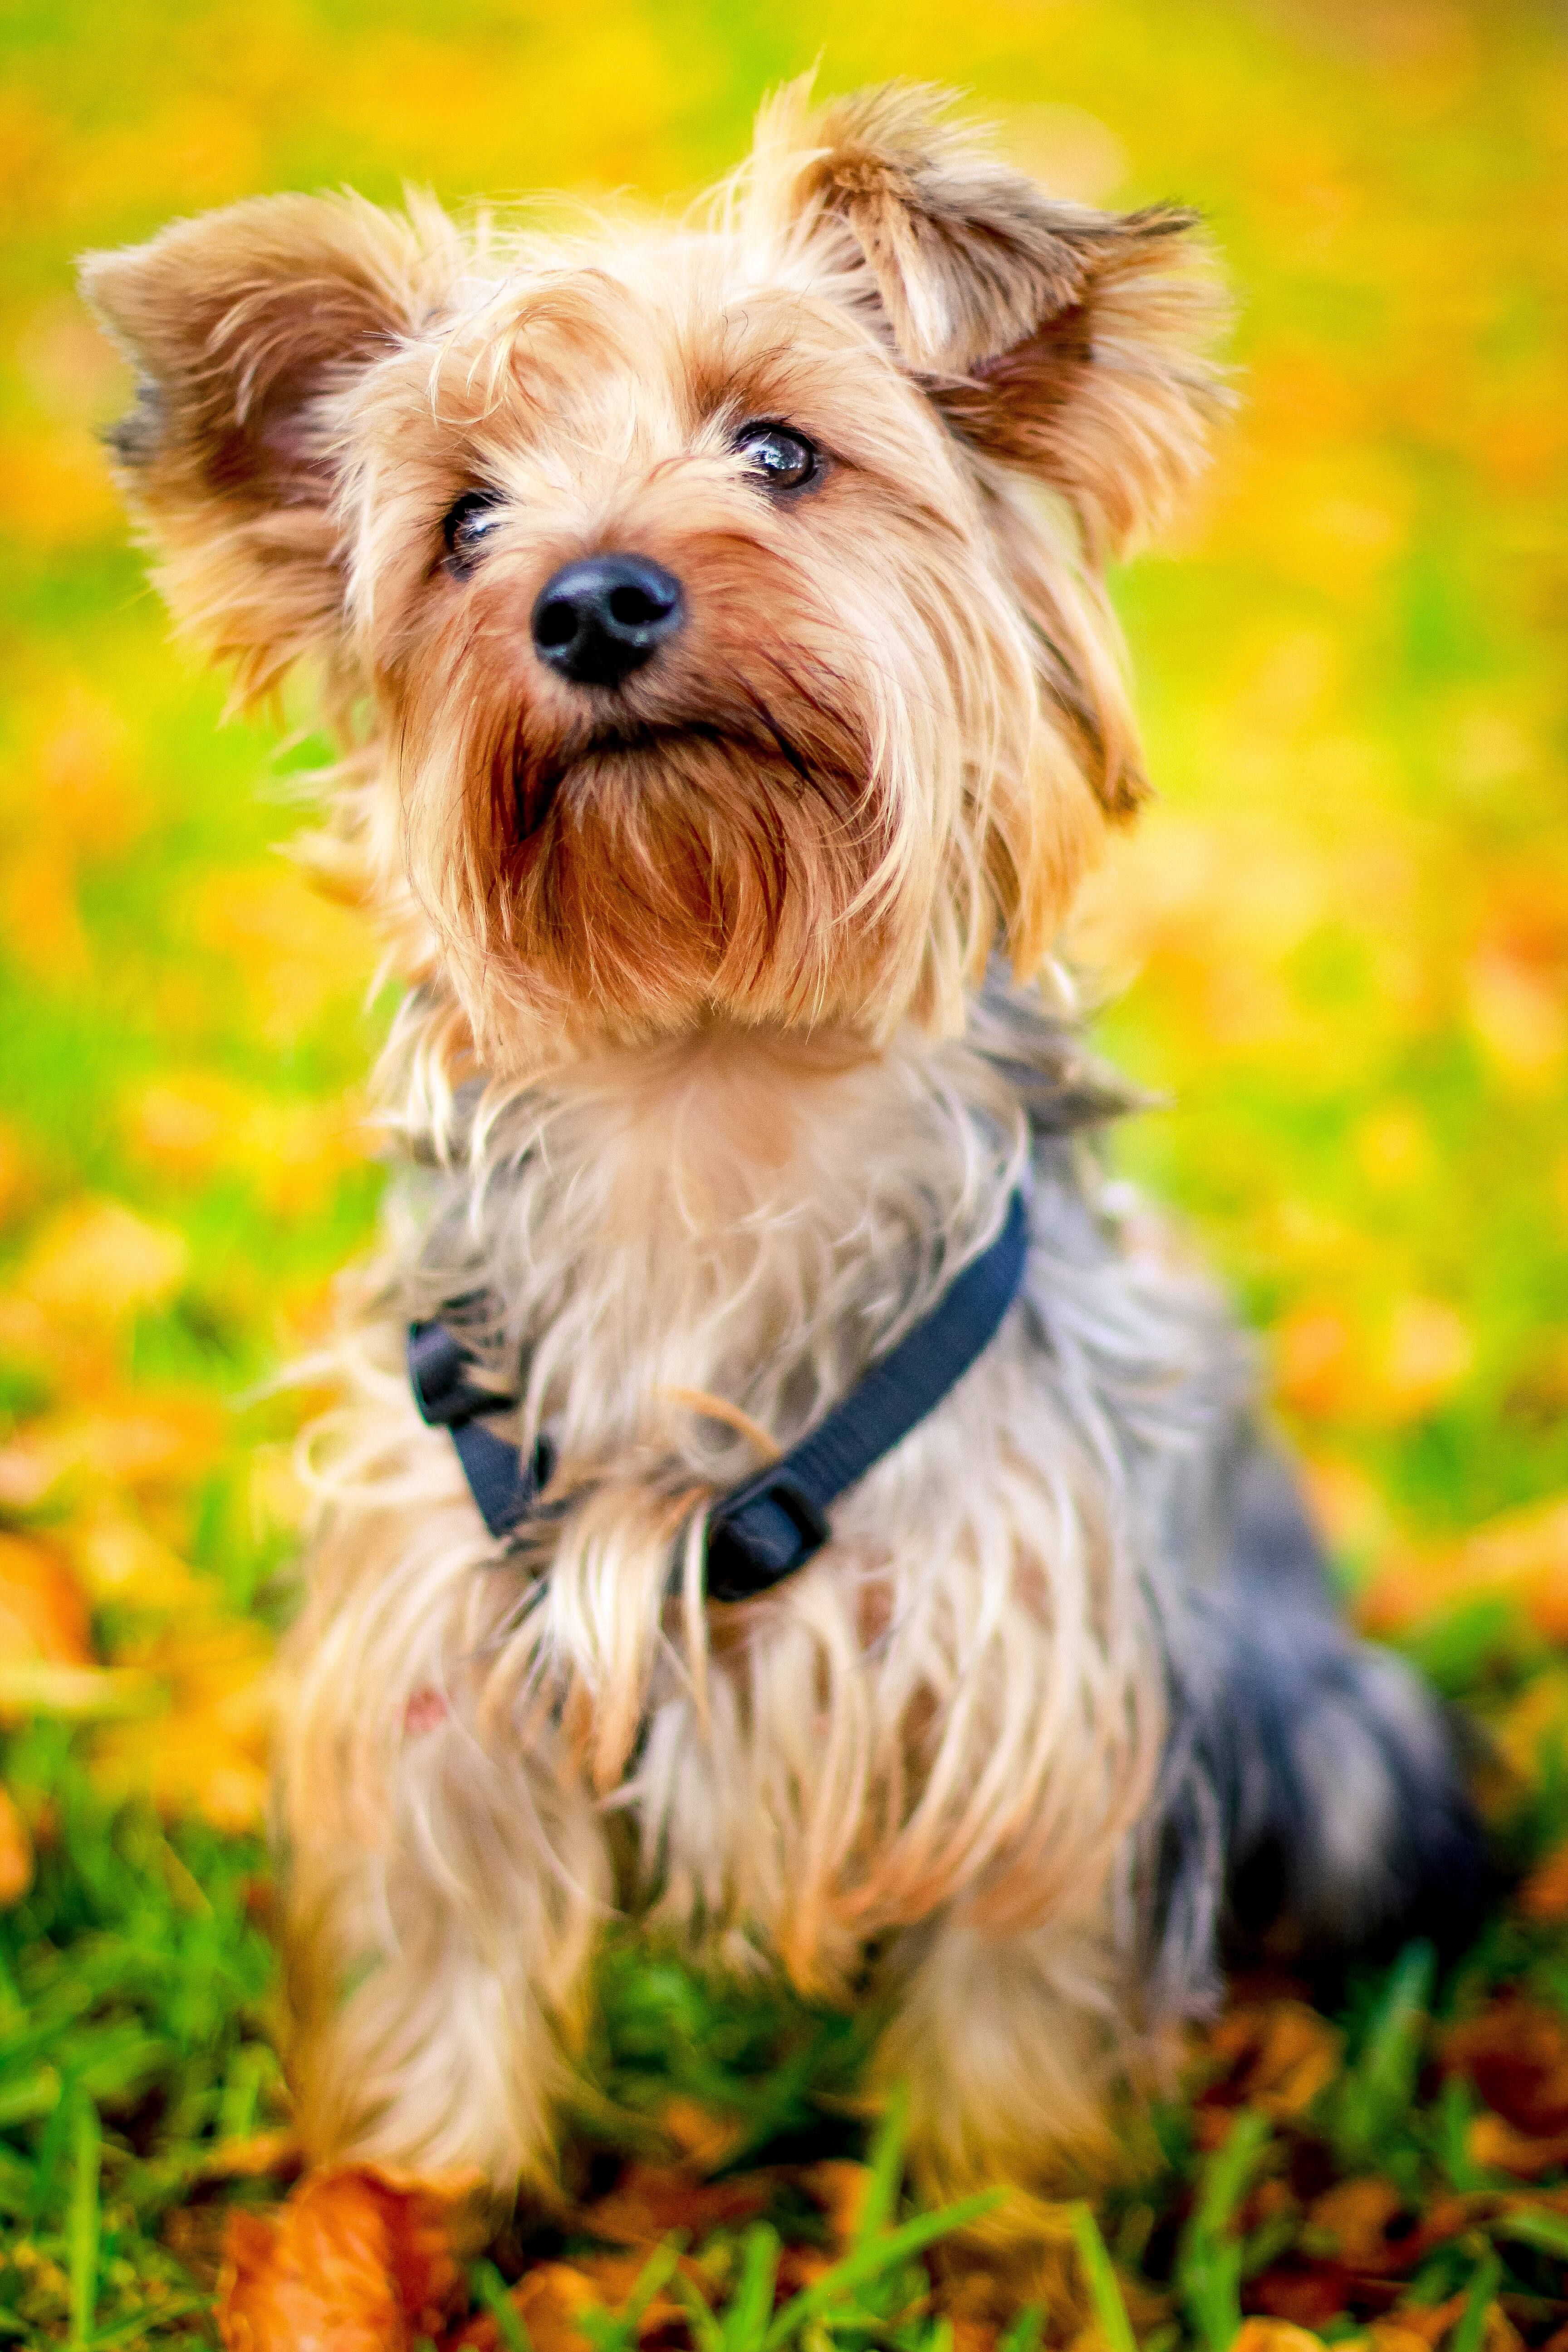
puppy, dog, animal, cute, pet, autumn, mammal, yorkie, vertebrate, dog breed, terrier, yorkshire terrier, cairn terrier, australian silky terrier, dog like mammal, australian terrier, schnoodle, glen of imaal terrier, dog crossbreeds, morkie, biewer terrier, norwich terrier, norfolk terrier